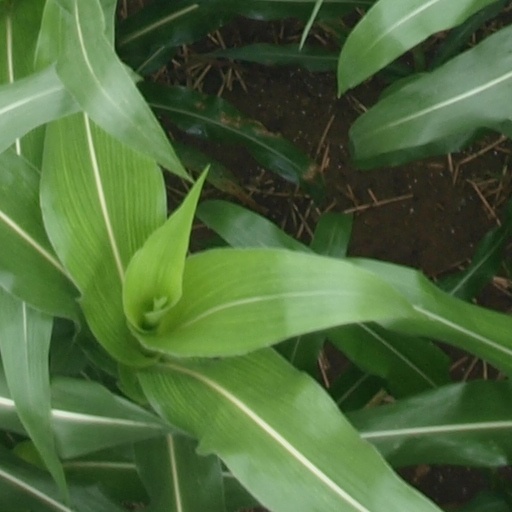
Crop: maize; corn